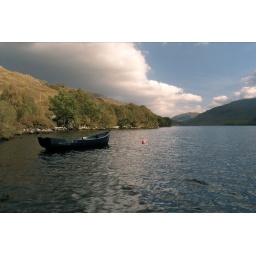
A lonely boat on a lochan near road to the isles